Socioeconomic mobility in the United States

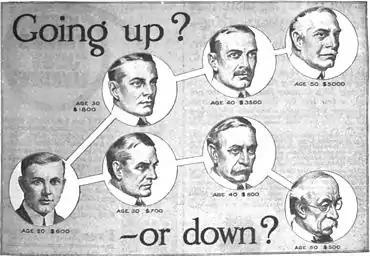
Illustration from a 1916 advertisement for a vocational school in the back of a US magazine. Education has been seen as a key to socioeconomic mobility, and the advertisement appealed to Americans' belief in the possibility of self-betterment as well as threatening the consequences of downward mobility in the great income inequality existing during the Industrial Revolution.

Socioeconomic mobility in the United States refers to the upward or downward movement of Americans from one social class or economic level to another, through job changes, inheritance, marriage, connections, tax changes, innovation, illegal activities, hard work, lobbying, luck, health changes or other factors.